Cardiff Capital Region

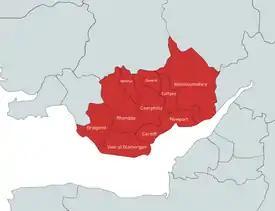

The Cardiff Capital Region covers the principal areas of Blaenau Gwent, Bridgend County Borough, Caerphilly County Borough, Cardiff, Merthyr Tydfil County Borough, Monmouthshire, Newport, Rhondda Cynon Taf, Torfaen, and the Vale of Glamorgan.